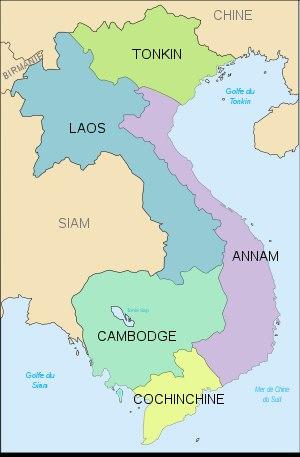
La frontière entre le Cambodge et le Viêt Nam a fréquemment fait l'objet de contentieux territoriaux depuis le XVᵉ siècle, date du début du déclin de l’Empire khmer, conjugué à l’émergence du Đại Việt en tant que puissance locale.
La Cochinchine est une région historique au sud de l'actuel Viêt Nam. Elle correspond grossièrement aux régions administratives vietnamiennes actuelles du Delta du Mékong et du Sud-est.
L'histoire du Viêt Nam se confond avec celle des peuples du pays portant aujourd'hui ce nom, et notamment avec celle du peuple Kinh, qui en constitue le groupe ethnique dominant.